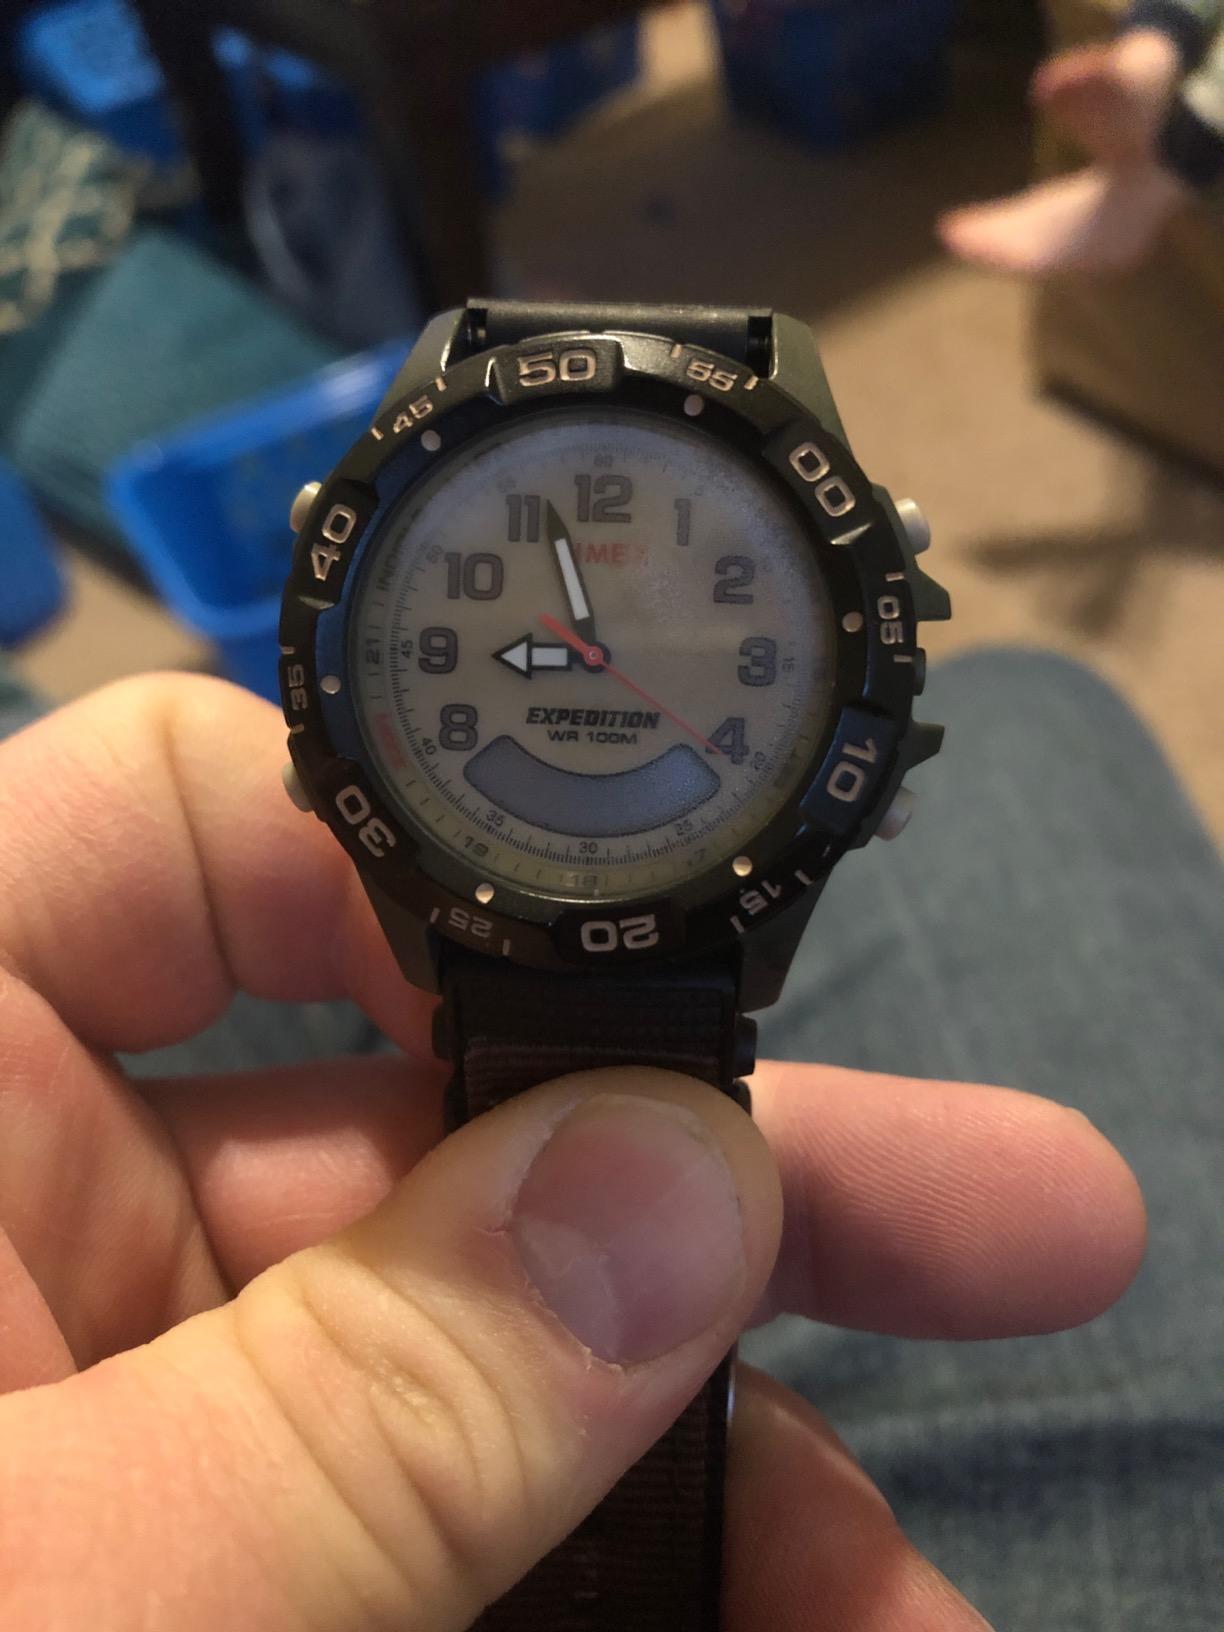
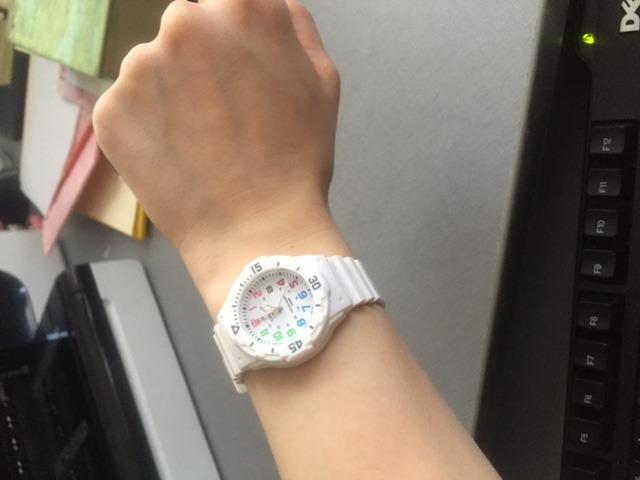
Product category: accessories_watch
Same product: no